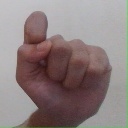
अक्षर: घ